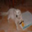
Label: dog